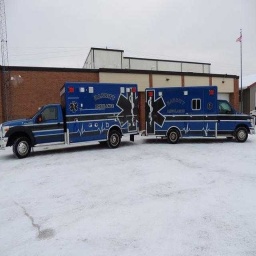
Label: ambulance